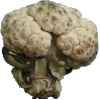
Label: Cauliflower 1